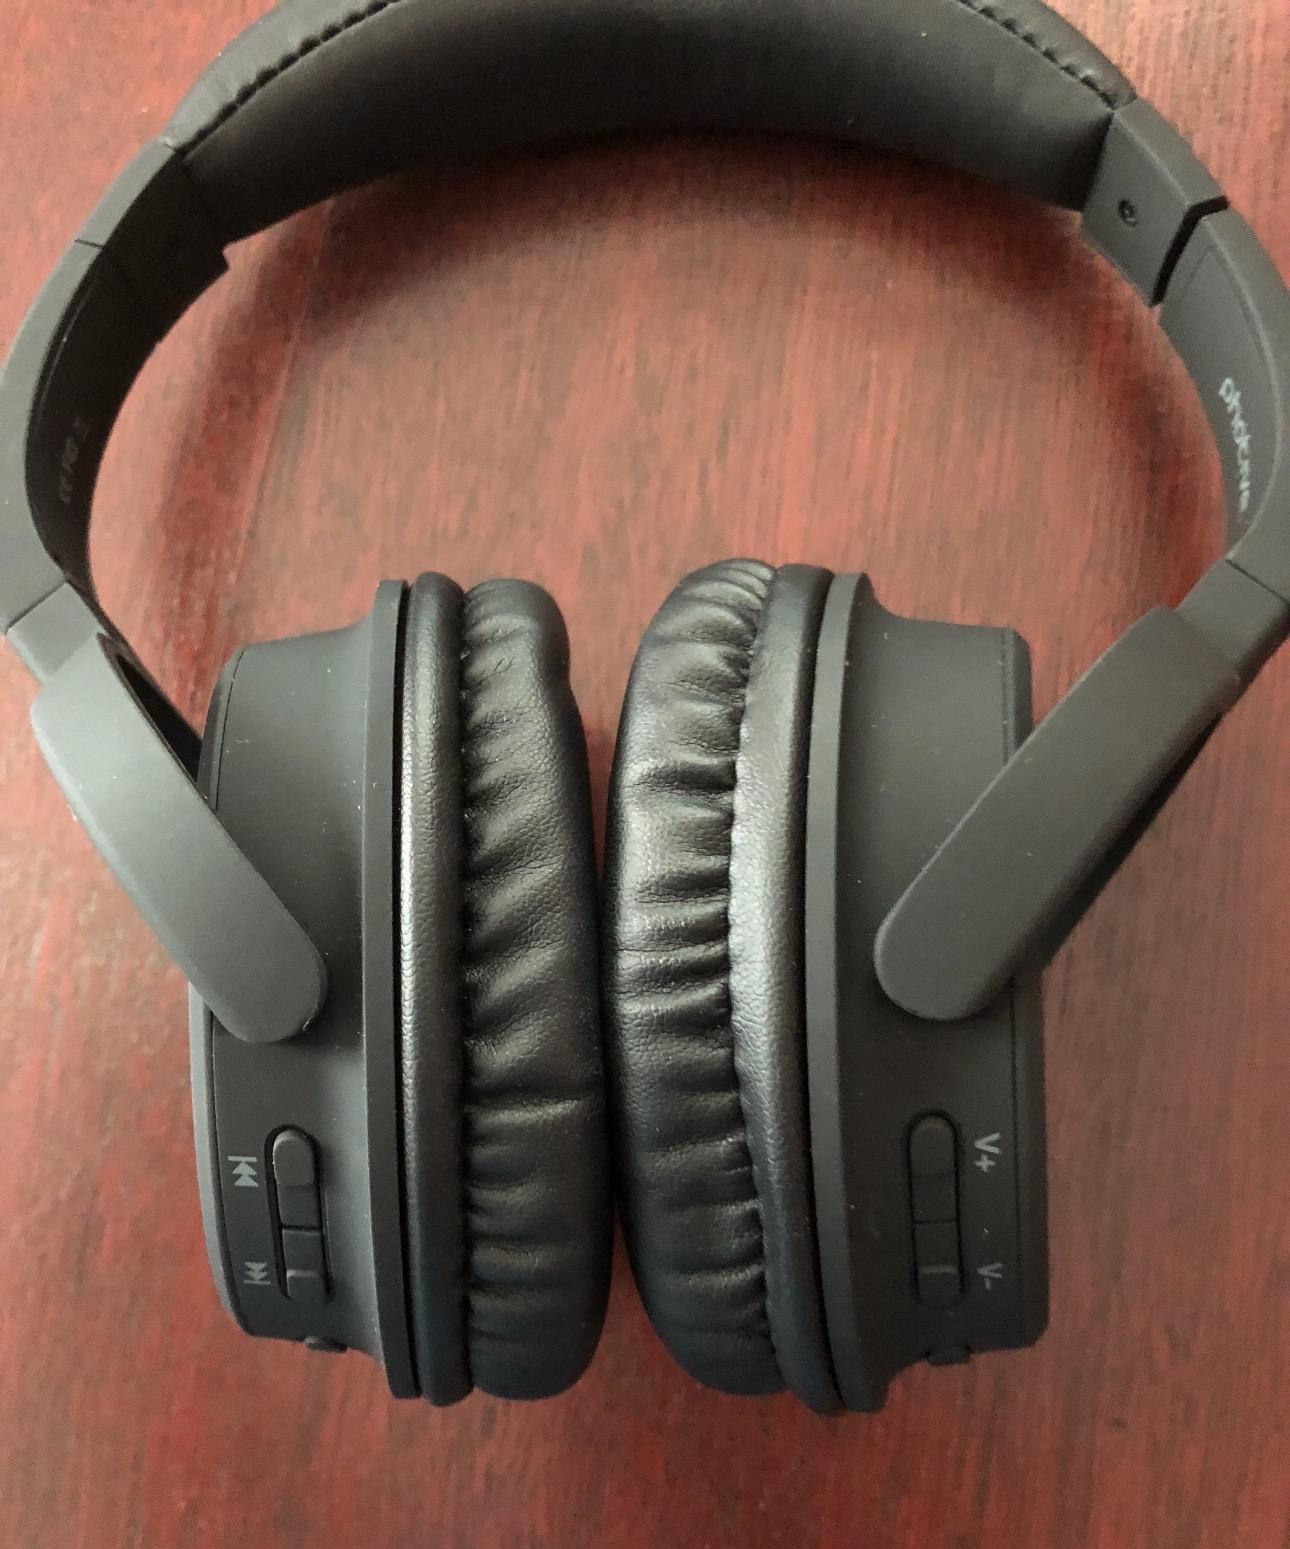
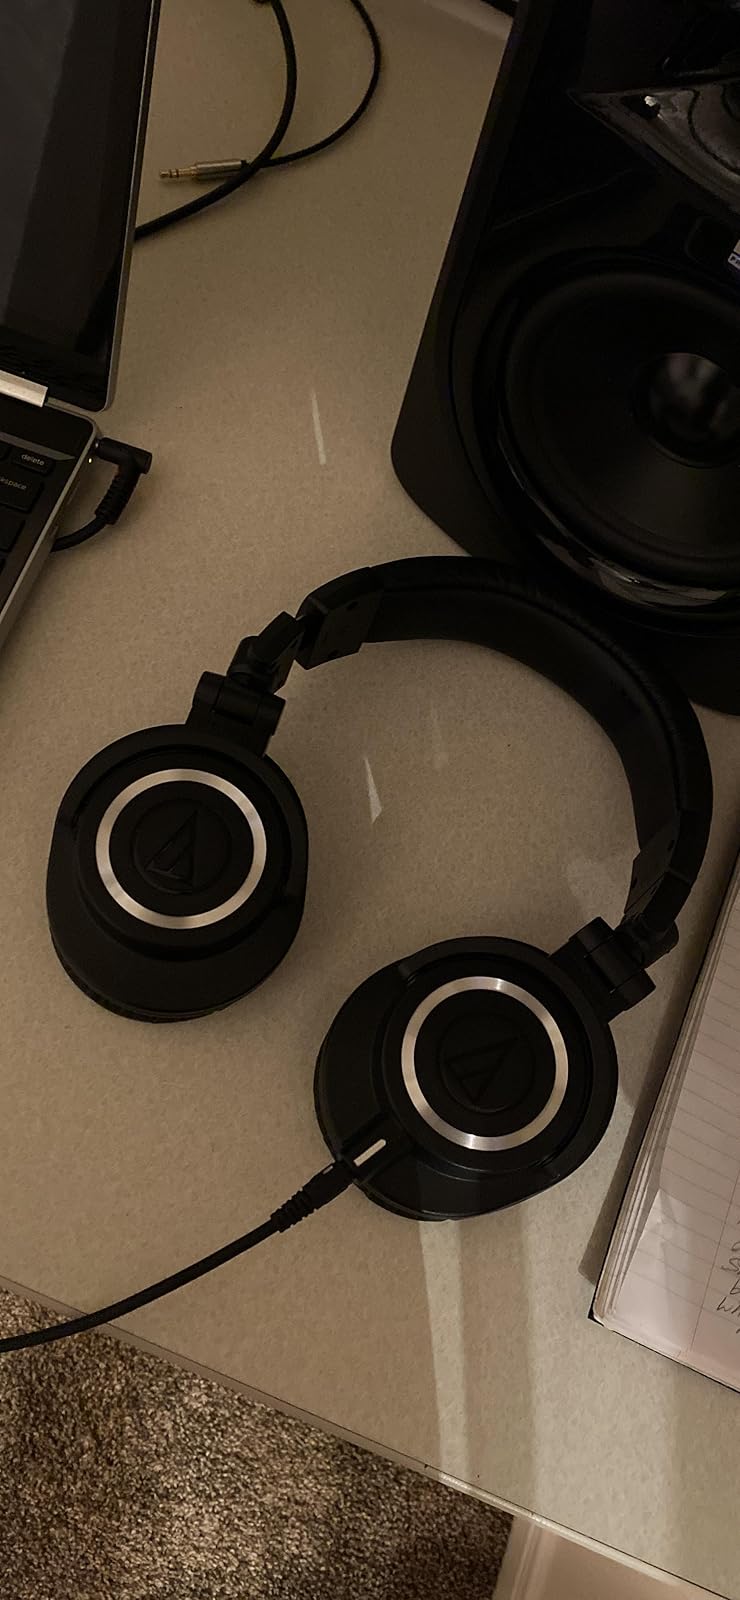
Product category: headphones
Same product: no